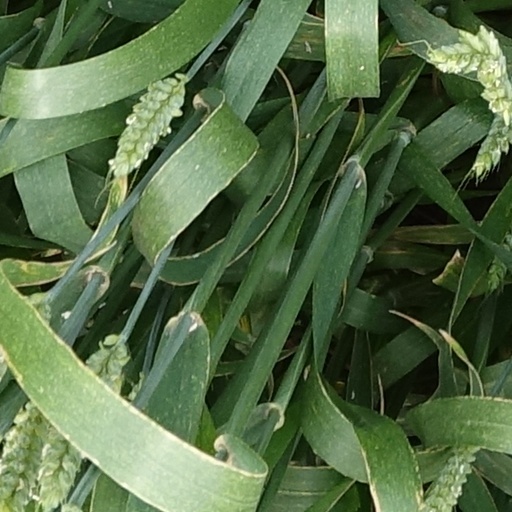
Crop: wheat